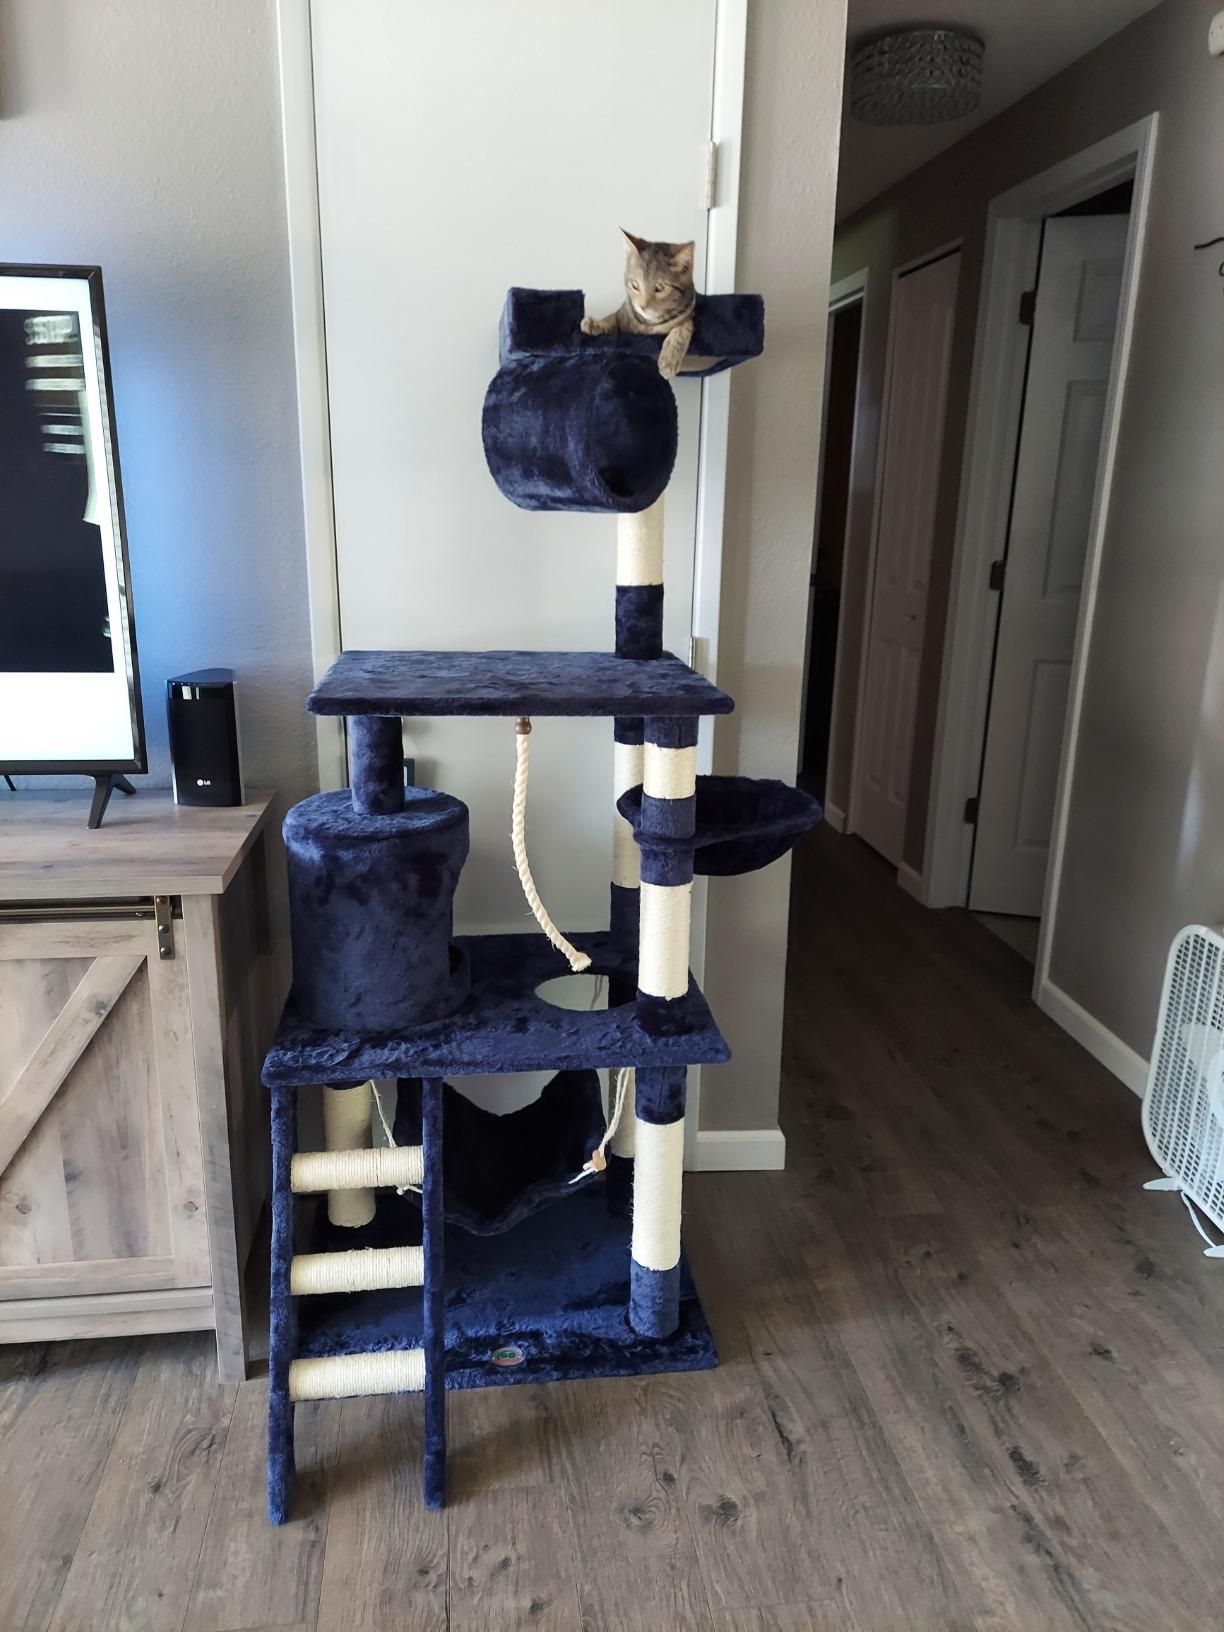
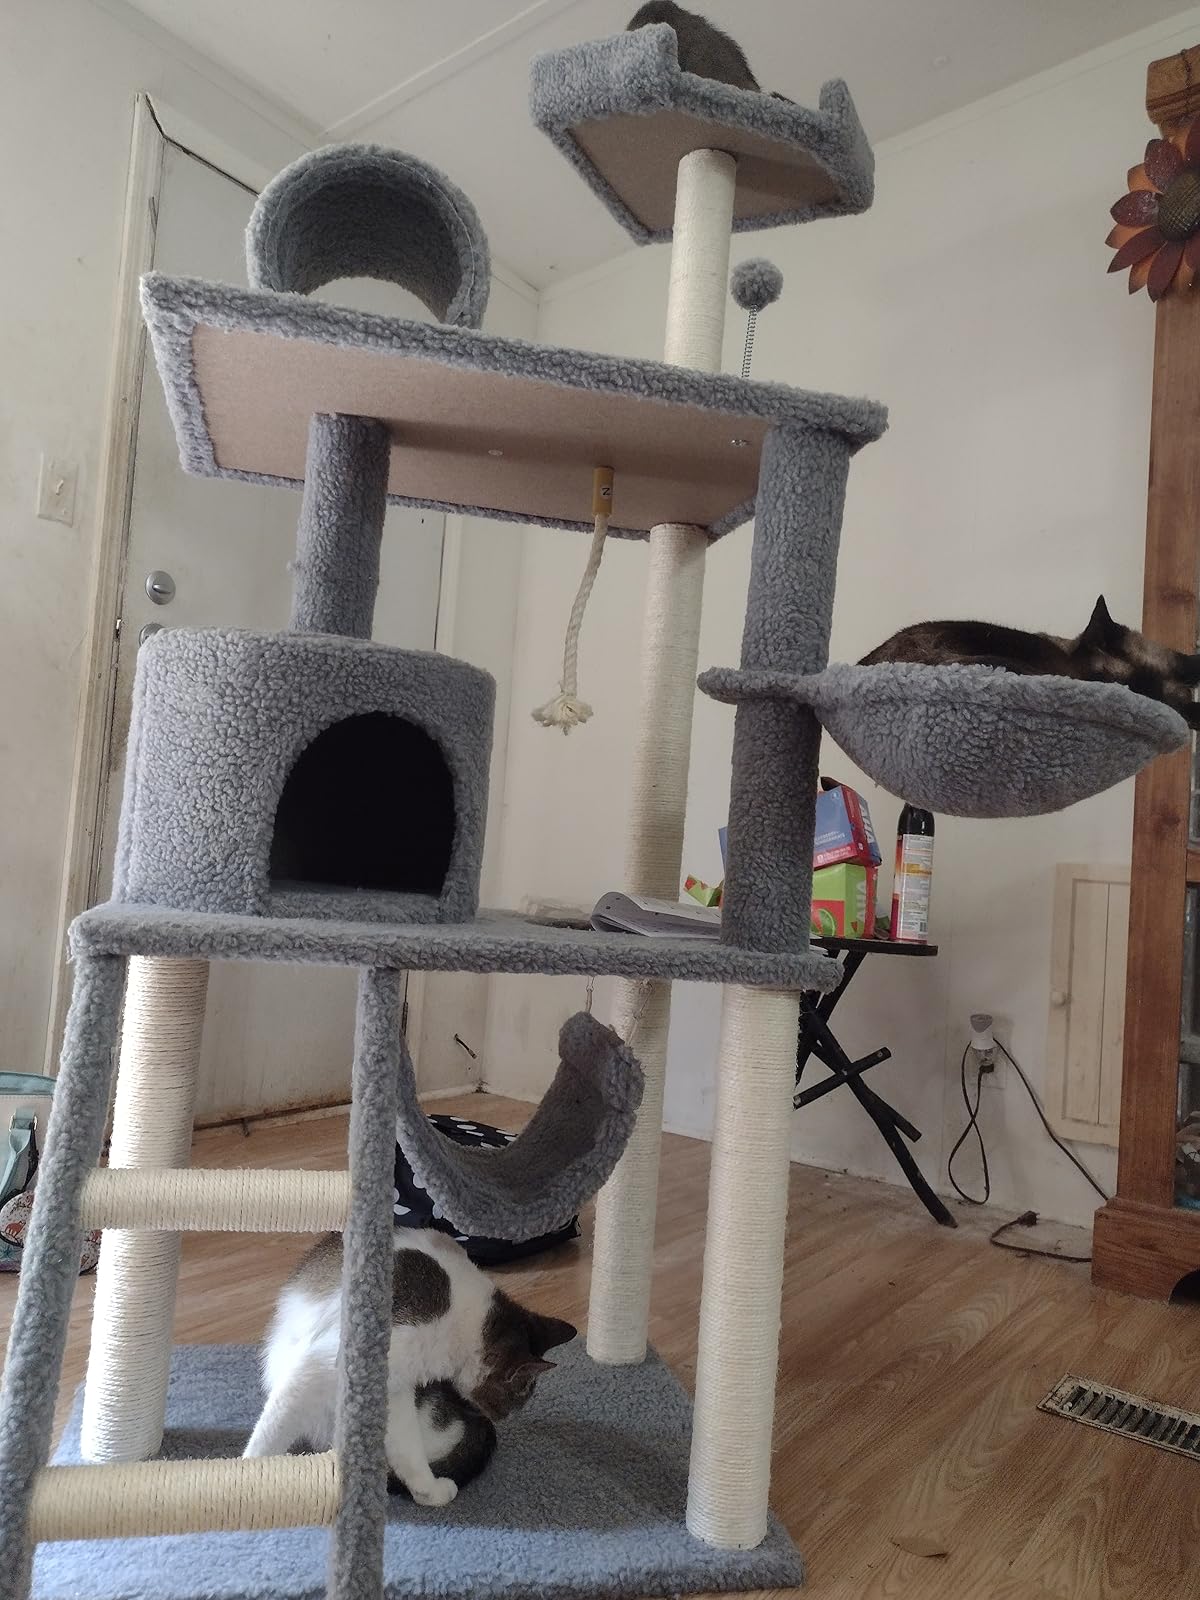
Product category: items_cat tree
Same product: no